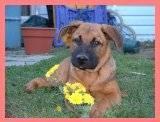
dog